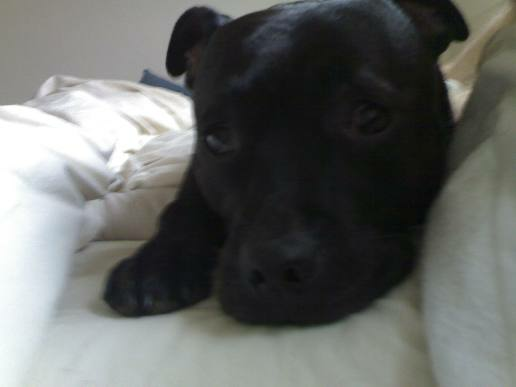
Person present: No